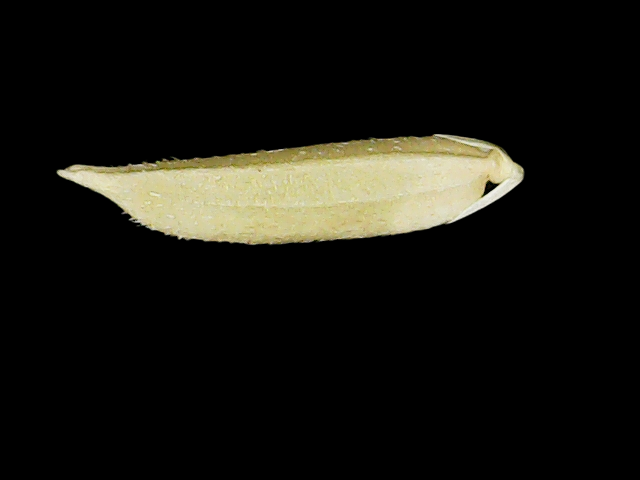
Rice variety: Binadhan25